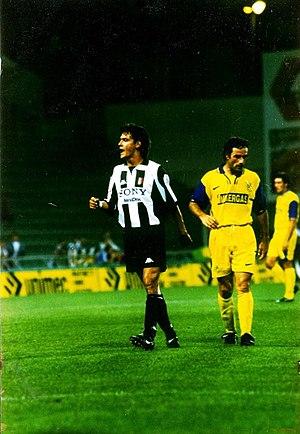
Filippo Inzaghi, aussi appelé Pippo Inzaghi, Cavaliere Ufficiale OMRI, né le 9 août 1973 à Plaisance en Émilie-Romagne, est un footballeur international italien reconverti entraîneur.